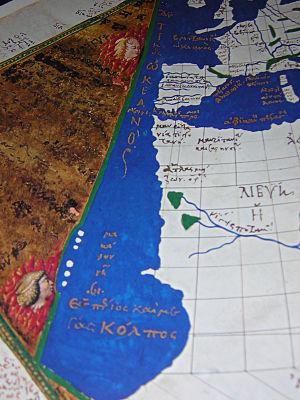
La Géographie ou Manuel de géographie est un traité rédigé par Ptolémée vers l'an 150. Cette Introduction géographique à la cartographie est une compilation des connaissances sur la géographie du monde à l’époque de l’Empire romain, et dont la redécouverte en Europe au XVᵉ siècle permit de relancer l'étude de la géographie mathématique et de la cartographie.